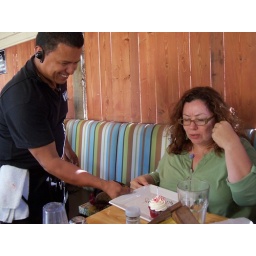
brunch at &amp;quot;home&amp;quot; restaurant in silver lake